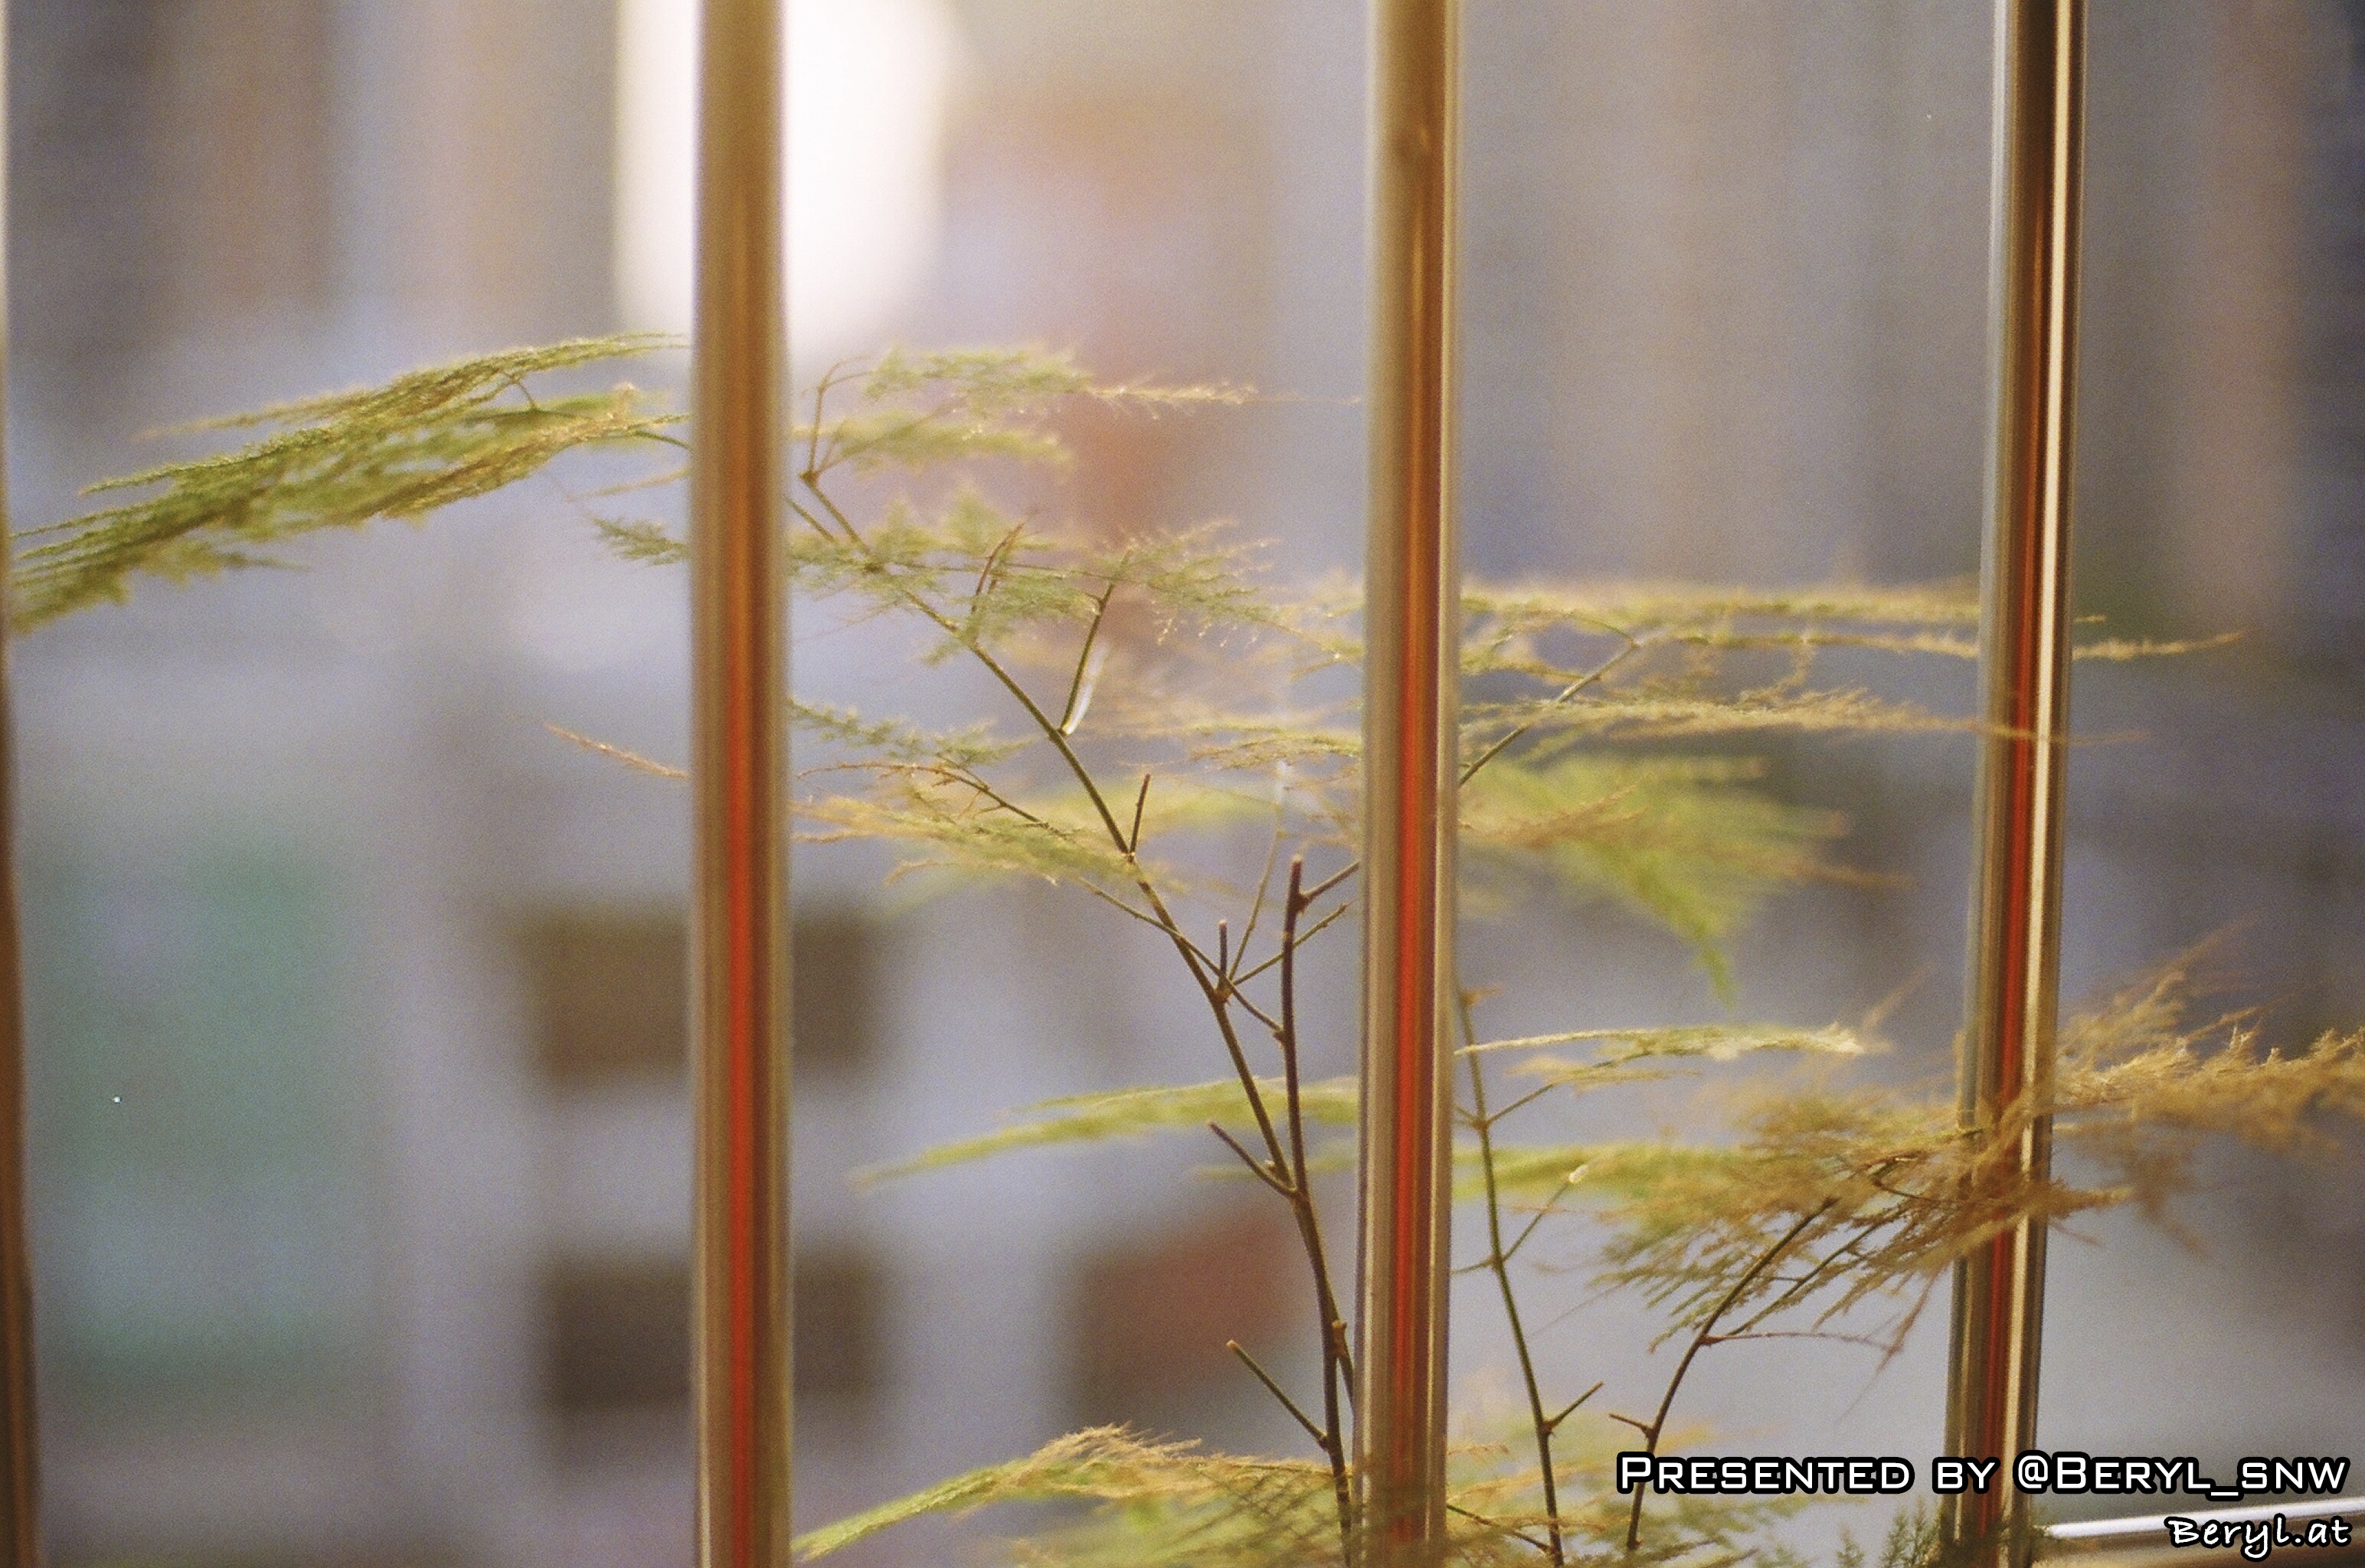
tree, branch, people, plant, girl, sun, sunlight, morning, leaf, flower, window, dawn, film, green, reflection, autumn, botany, yellow, flora, season, painting, kodak, macro photography, grass family, plant stem, window covering